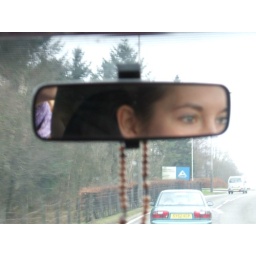
In car 8 - Eyes in rear-view mirror